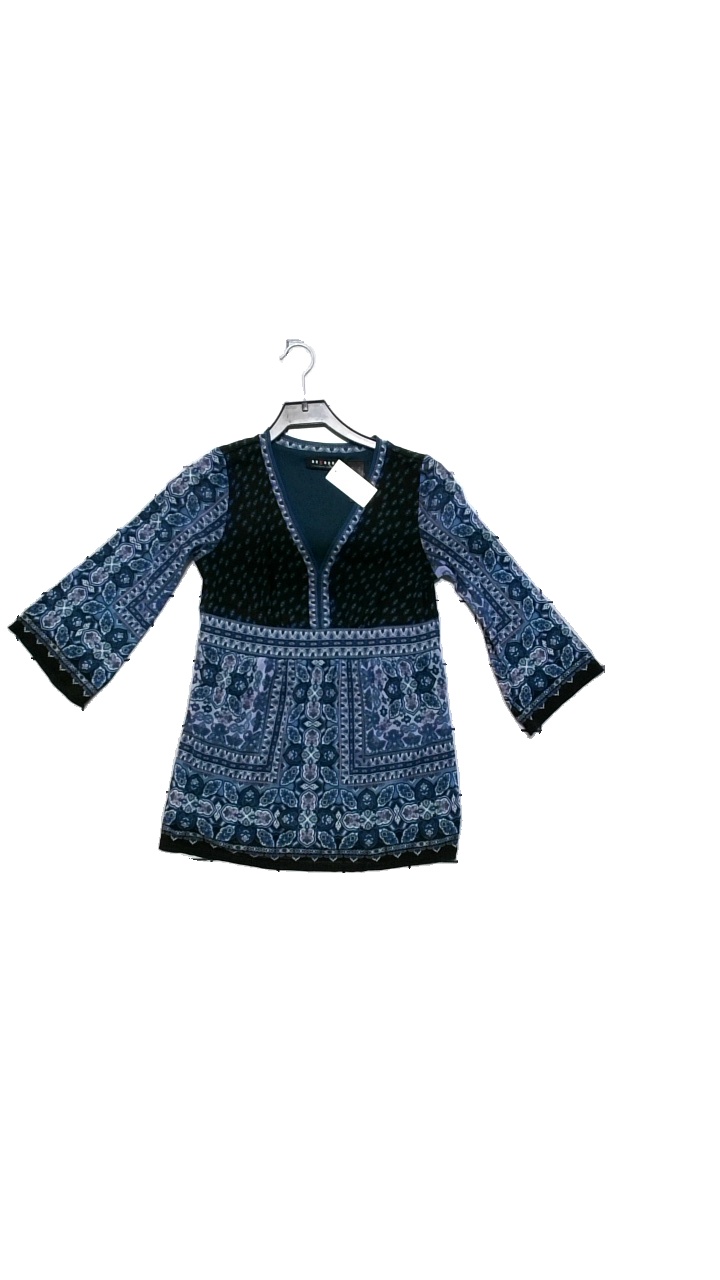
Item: Top (Ladies)
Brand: Axcess
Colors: Black, Turquoise, Grey
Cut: Loose, V-collar
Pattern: Geometric print
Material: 100% polyester
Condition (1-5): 4
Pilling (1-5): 5
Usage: Reuse
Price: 50-100